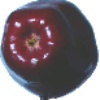
Label: red_delicious_apple